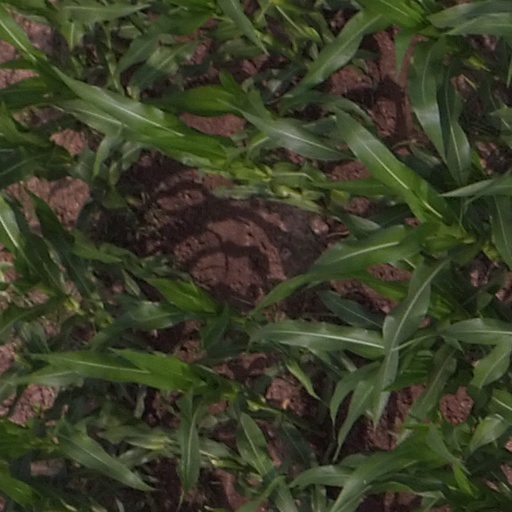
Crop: maize; corn